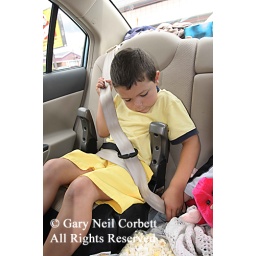
child in a car seat